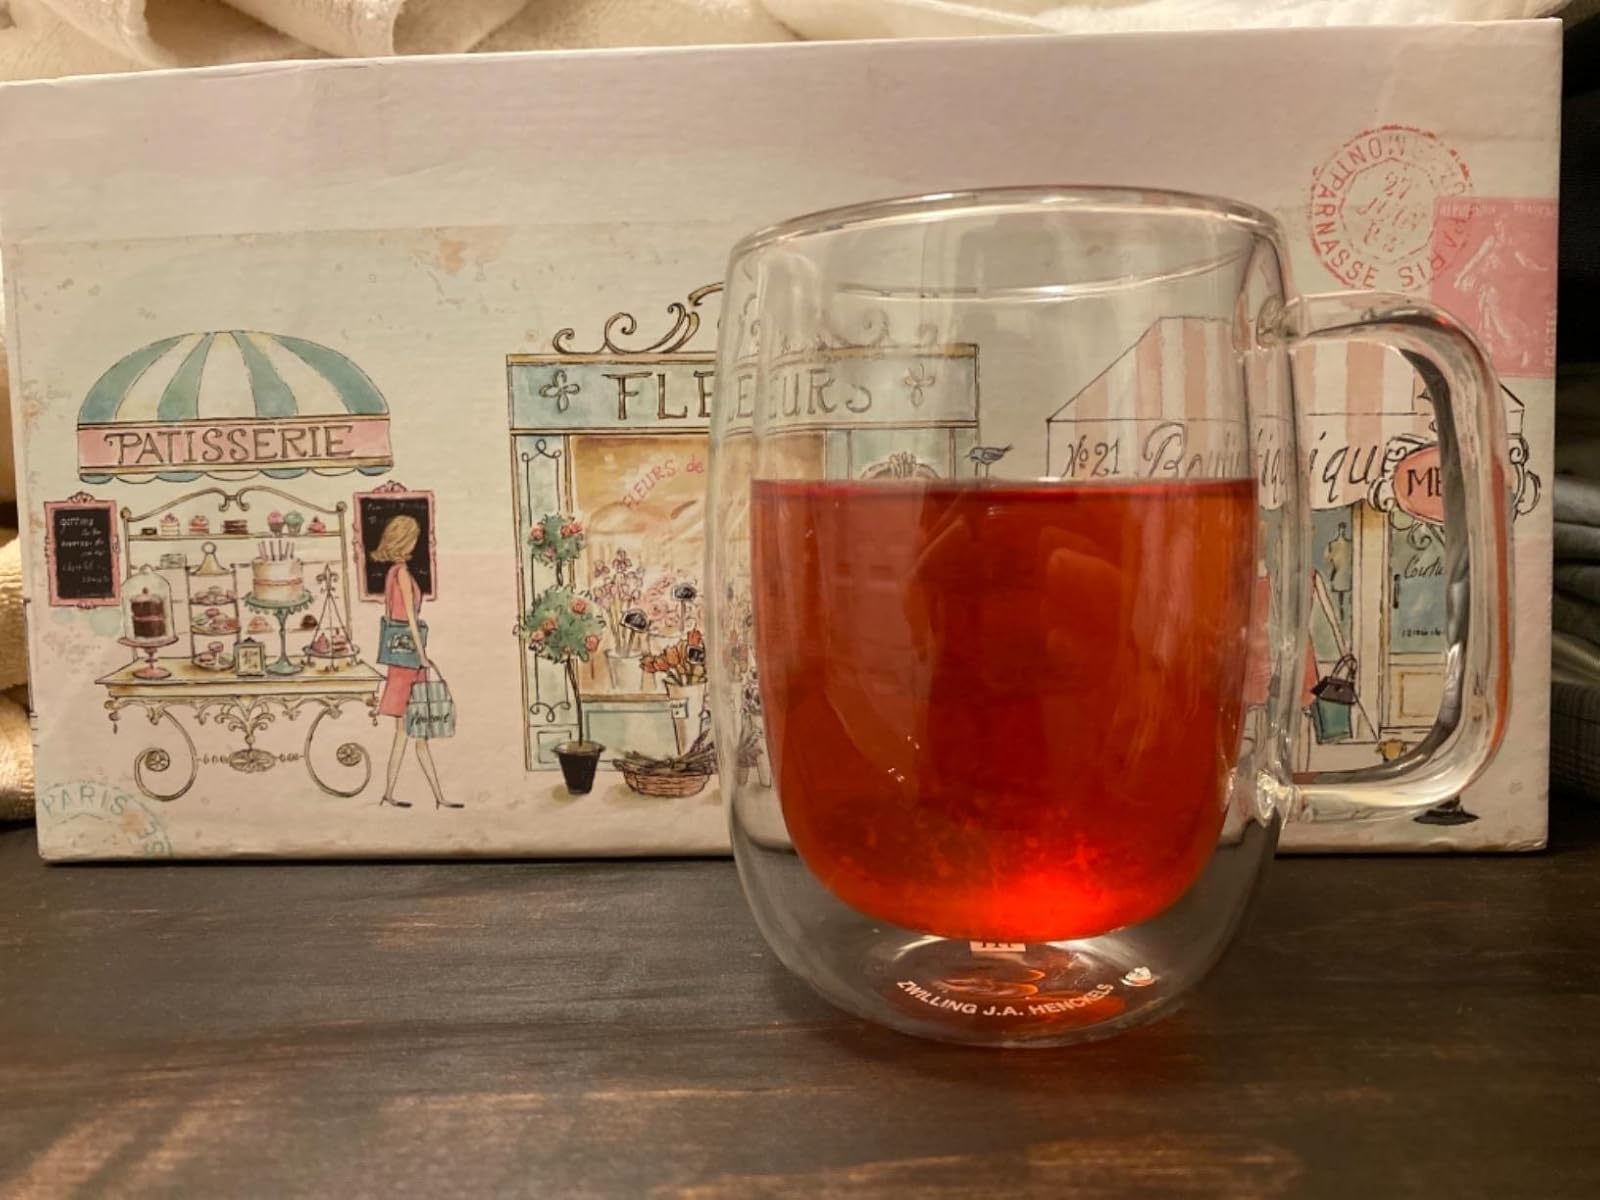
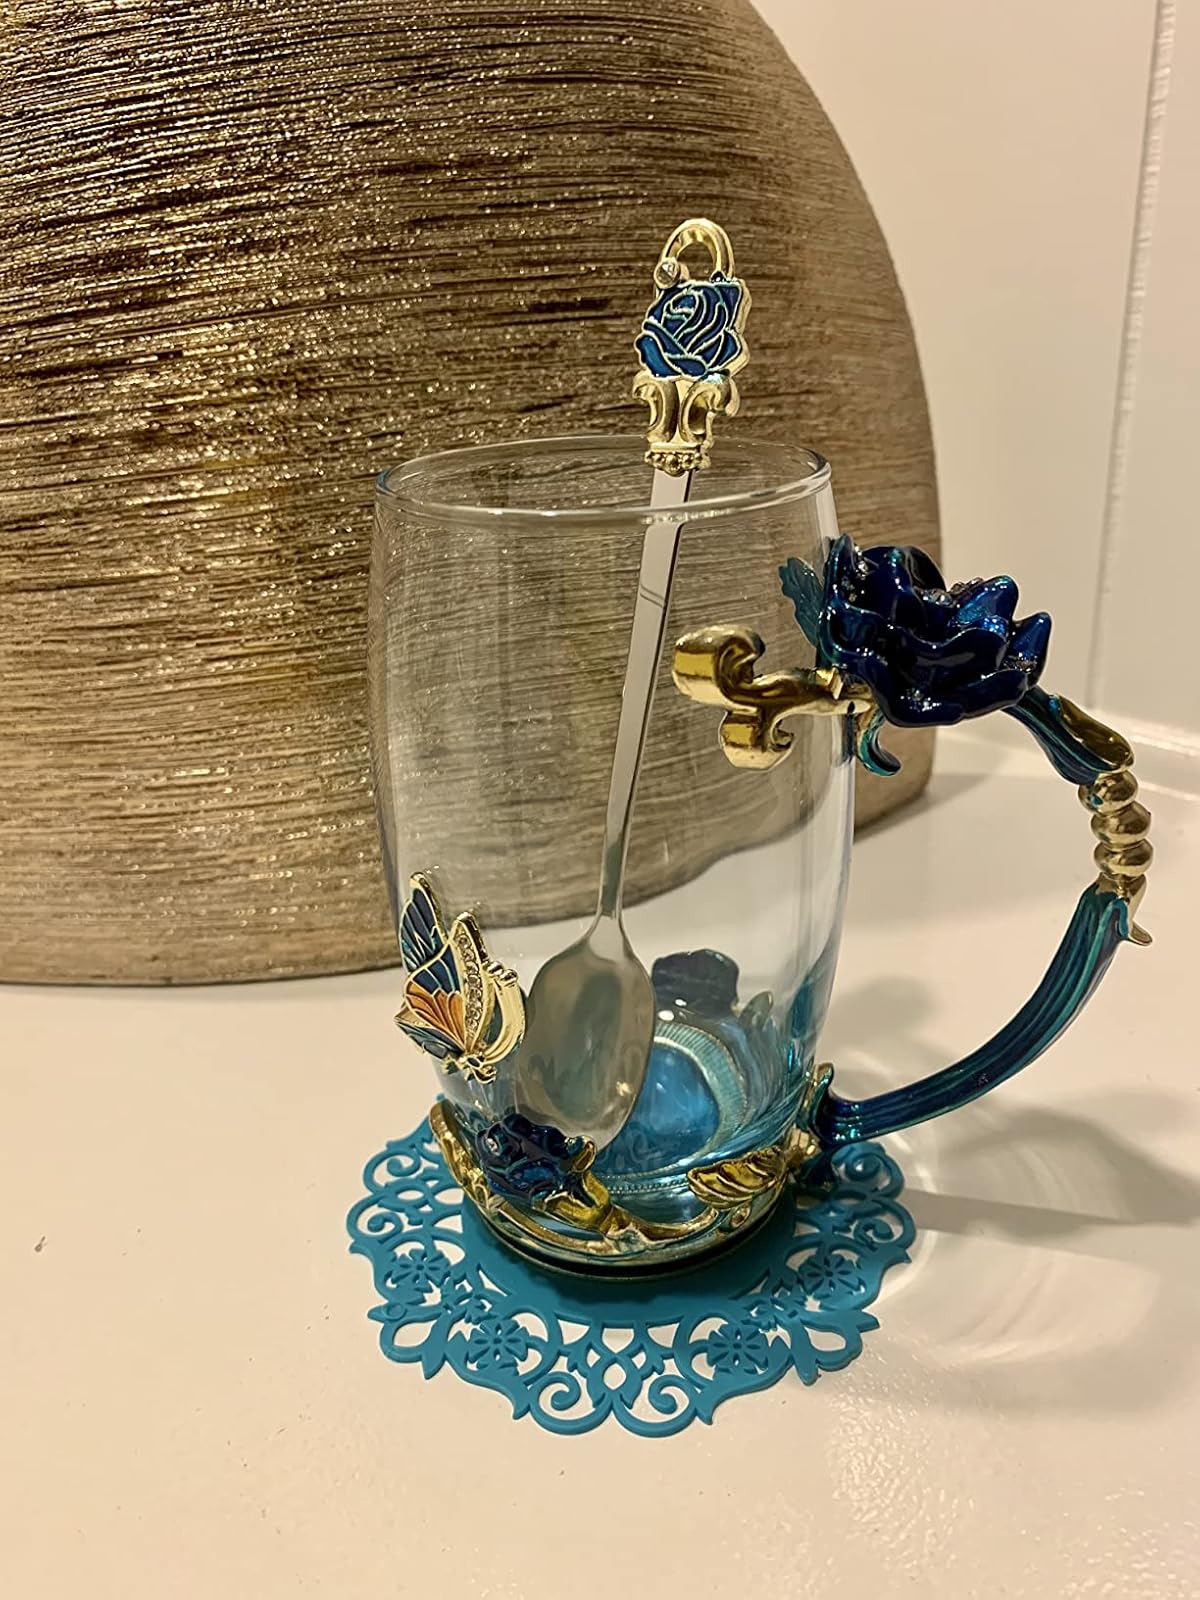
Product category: items_mug
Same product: no